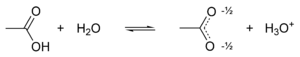
Eddikesyre / Kemiske egenskaber
Deprotoniseringsligevægten for eddikesyre i vand
Eddikesyre er en organisk forbindelse, der giver eddike dets sure smag og skarpe lugt. Kemisk set er eddikesyre en carboxylsyre med bruttoformel C₂H₄O₂. Rent, vandfrit eddikesyre er en farveløs væske, der absorberer vand fra omgivelserne og størkner under 16,7 °C til farveløse krystaller. Eddikesyre er ætsende, og dens dampe forårsager irritation af øjnene, en tør og brændende næse, øm hals og blokering af luftvejene. Den er en svag syre, fordi ligevægten i vandig opløsning ved standardbetingelser mellem den dissocierede form og den ikke-dissocierede form er kraftigt forskudt mod den ikke-dissocierede form, i modsætning til stærke syrer, der i vandig opløsning i praksis er fuldt dissocierede.